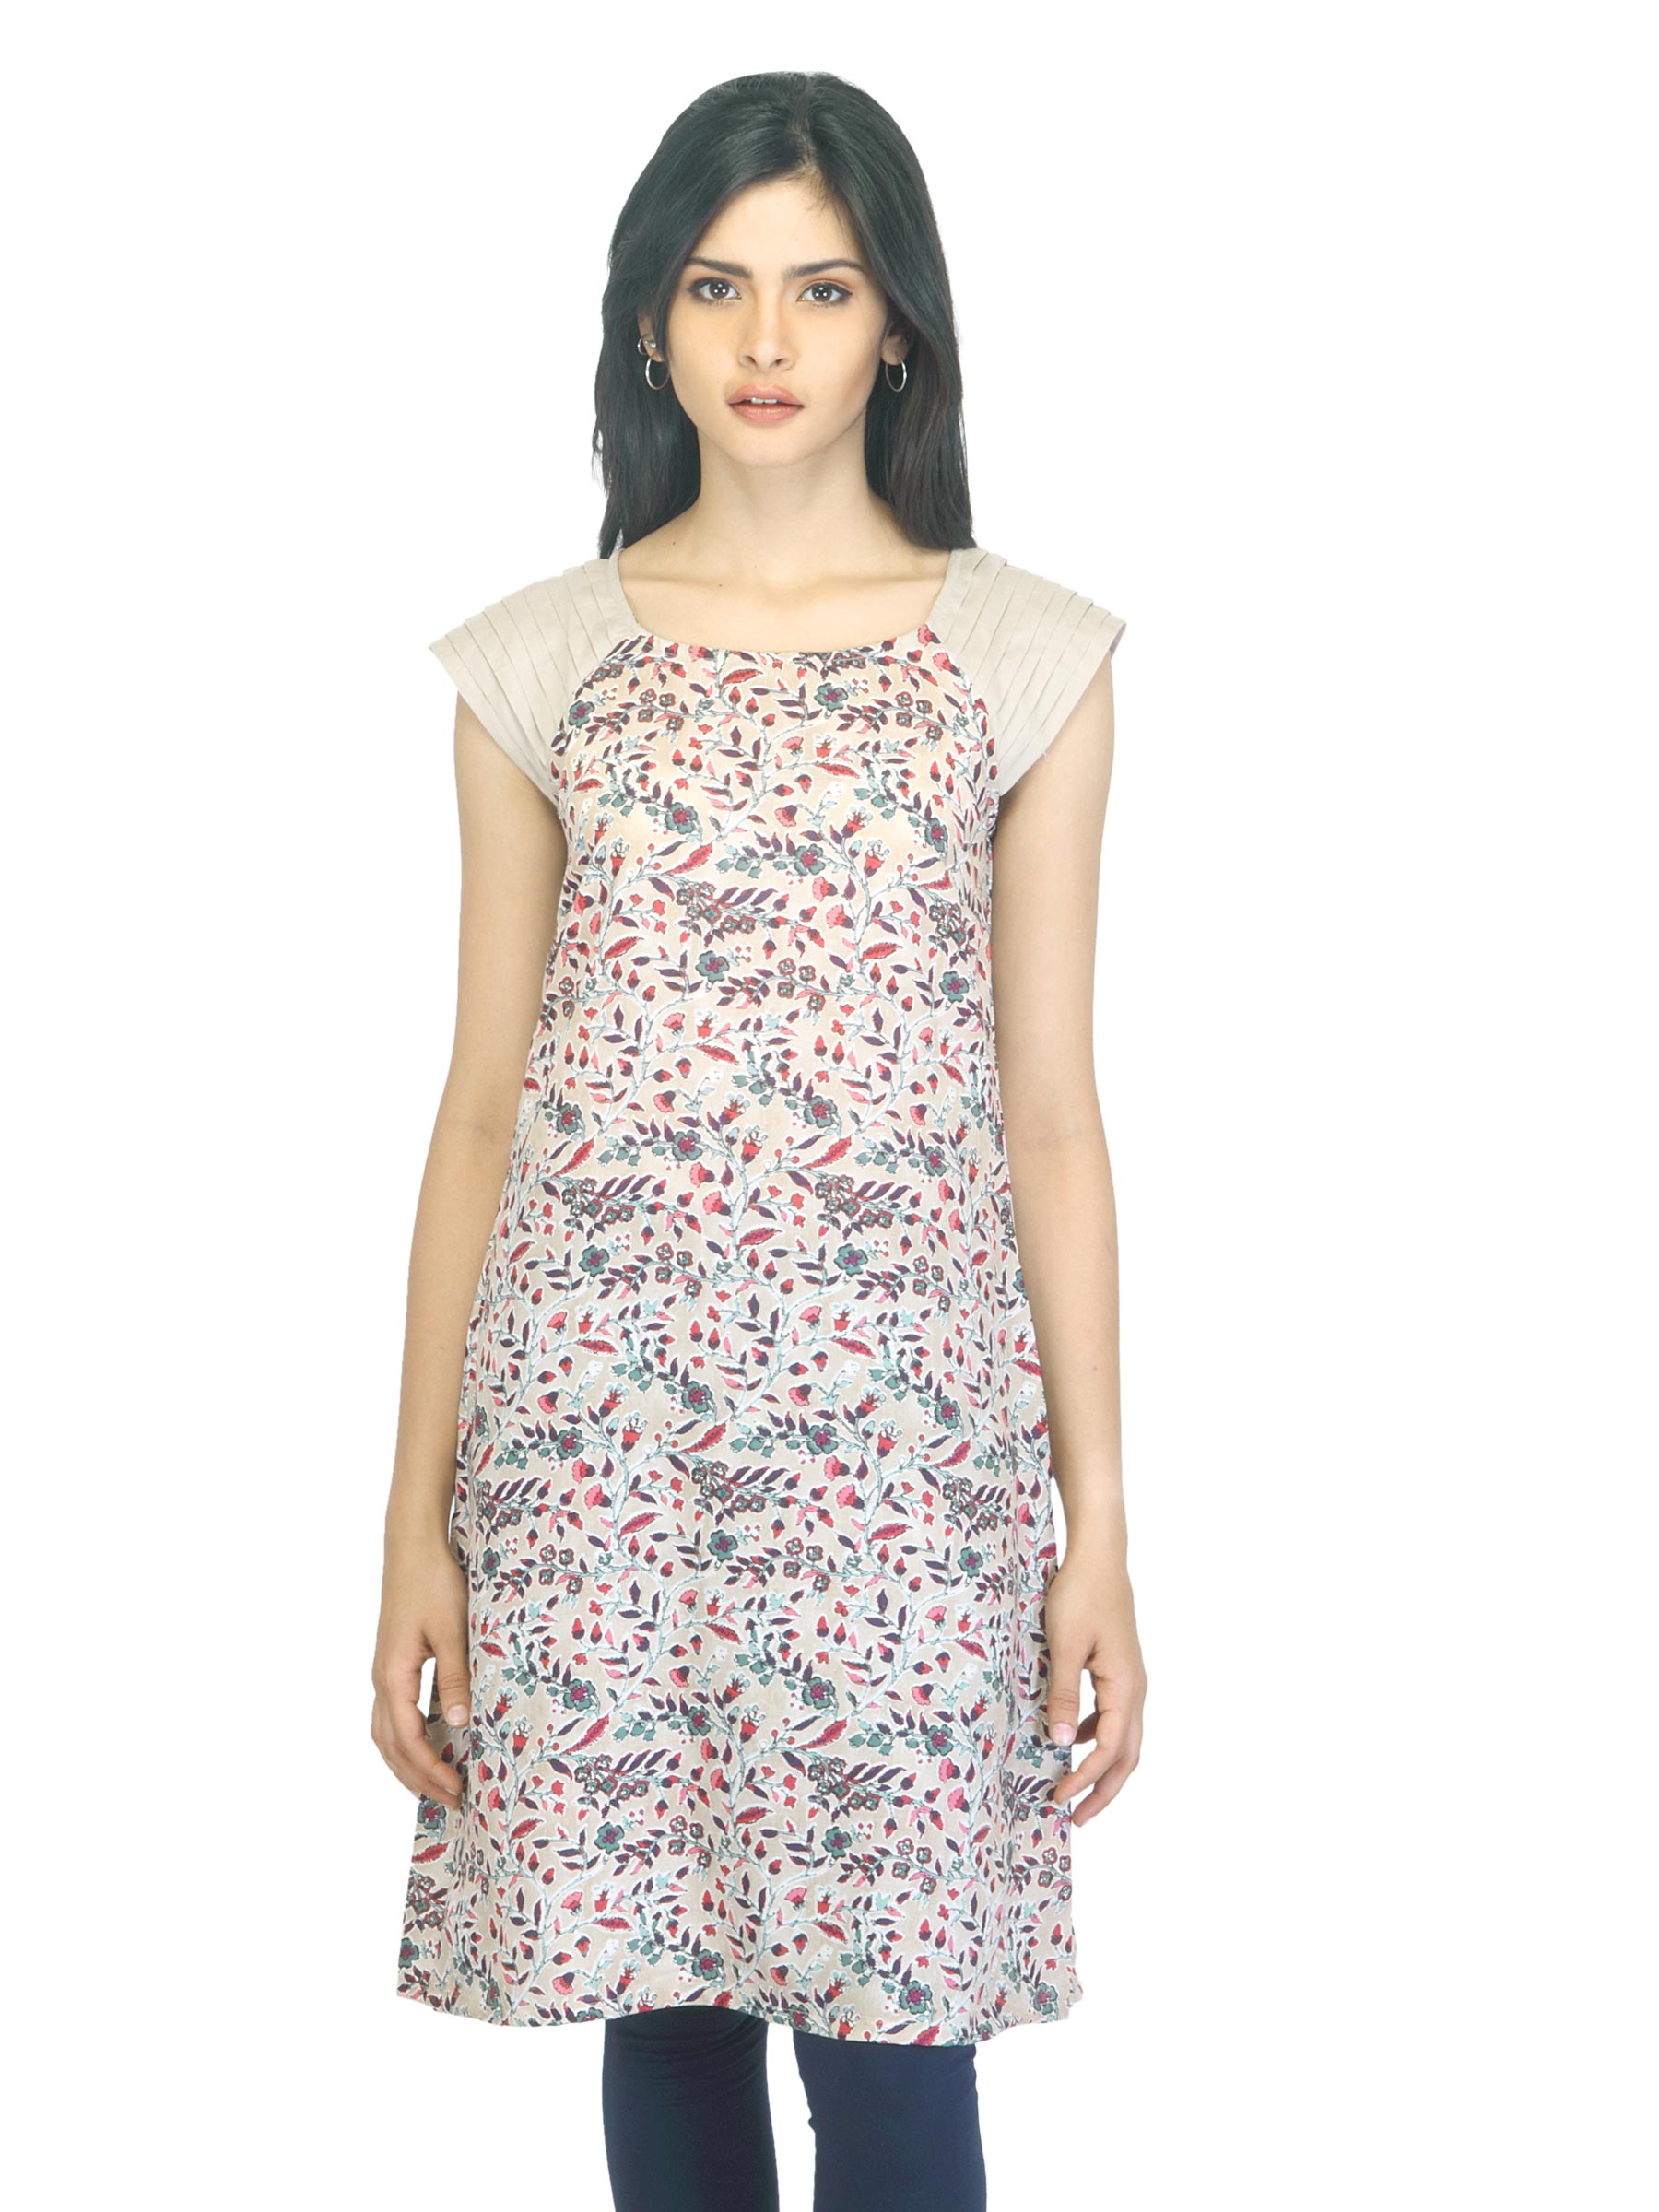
W Women Printed Beige Kurta
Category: Apparel / Topwear / Kurtas
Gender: Women
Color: Beige
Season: Summer 2012
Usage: Ethnic